Twenty20

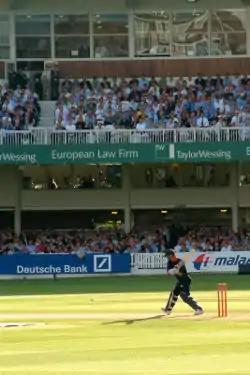
Former England batsman Andrew Strauss batting for Middlesex against Surrey

When the Benson & Hedges Cup ended in 2002, the ECB sought another one-day competition to fill with the younger generation in response to dwindling crowds and reduced sponsorship. The Board wanted to deliver fast-paced, exciting cricket accessible to fans who were put off by the longer versions of the game. Stuart Robertson, the marketing manager of the ECB, proposed a 20-over-per-innings game, invented by New Zealand cricketer Martin Crowe, to county chairmen in 2001, and they voted 11–7 in favour of adopting the new format.